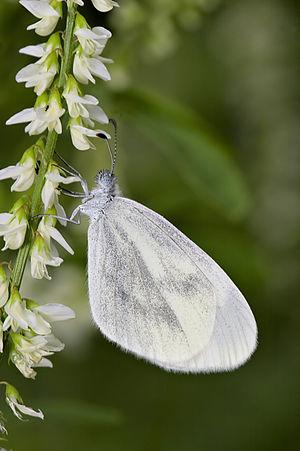
La Piéride de la moutarde ou Piéride du lotier est une espèce paléarctique de lépidoptères de la famille des Pieridae et de la sous-famille des Dismorphiinae. Elle ressemble beaucoup à la Piéride de Réal et à la Piéride irlandaise, avec lesquelles elle forme un complexe d'espèces cryptiques.